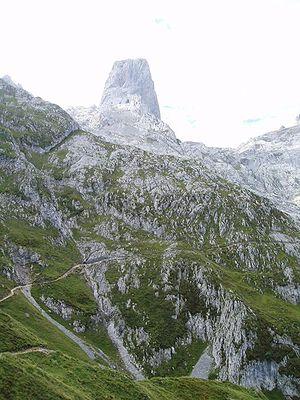
Les pics d'Europe, massif le plus élevé de la cordillère Cantabrique, sont situés entre les provinces des Asturies, León et la Cantabrie, à une trentaine de kilomètres de la mer. Ils culminent au Torre de Cerredo, à 2 648 m.